Culture of Melbourne

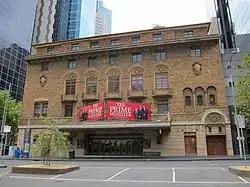
The Melbourne Comedy Theatre

Melbourne is known throughout both Australia and the world as a centre of comedy, with the Melbourne International Comedy Festival listed as one of the three largest stand-up comedy festivals in the world. The city has also produced many of Australia's top-rating comedy television and radio shows, and many of the country's leading comedians either come from the city or .